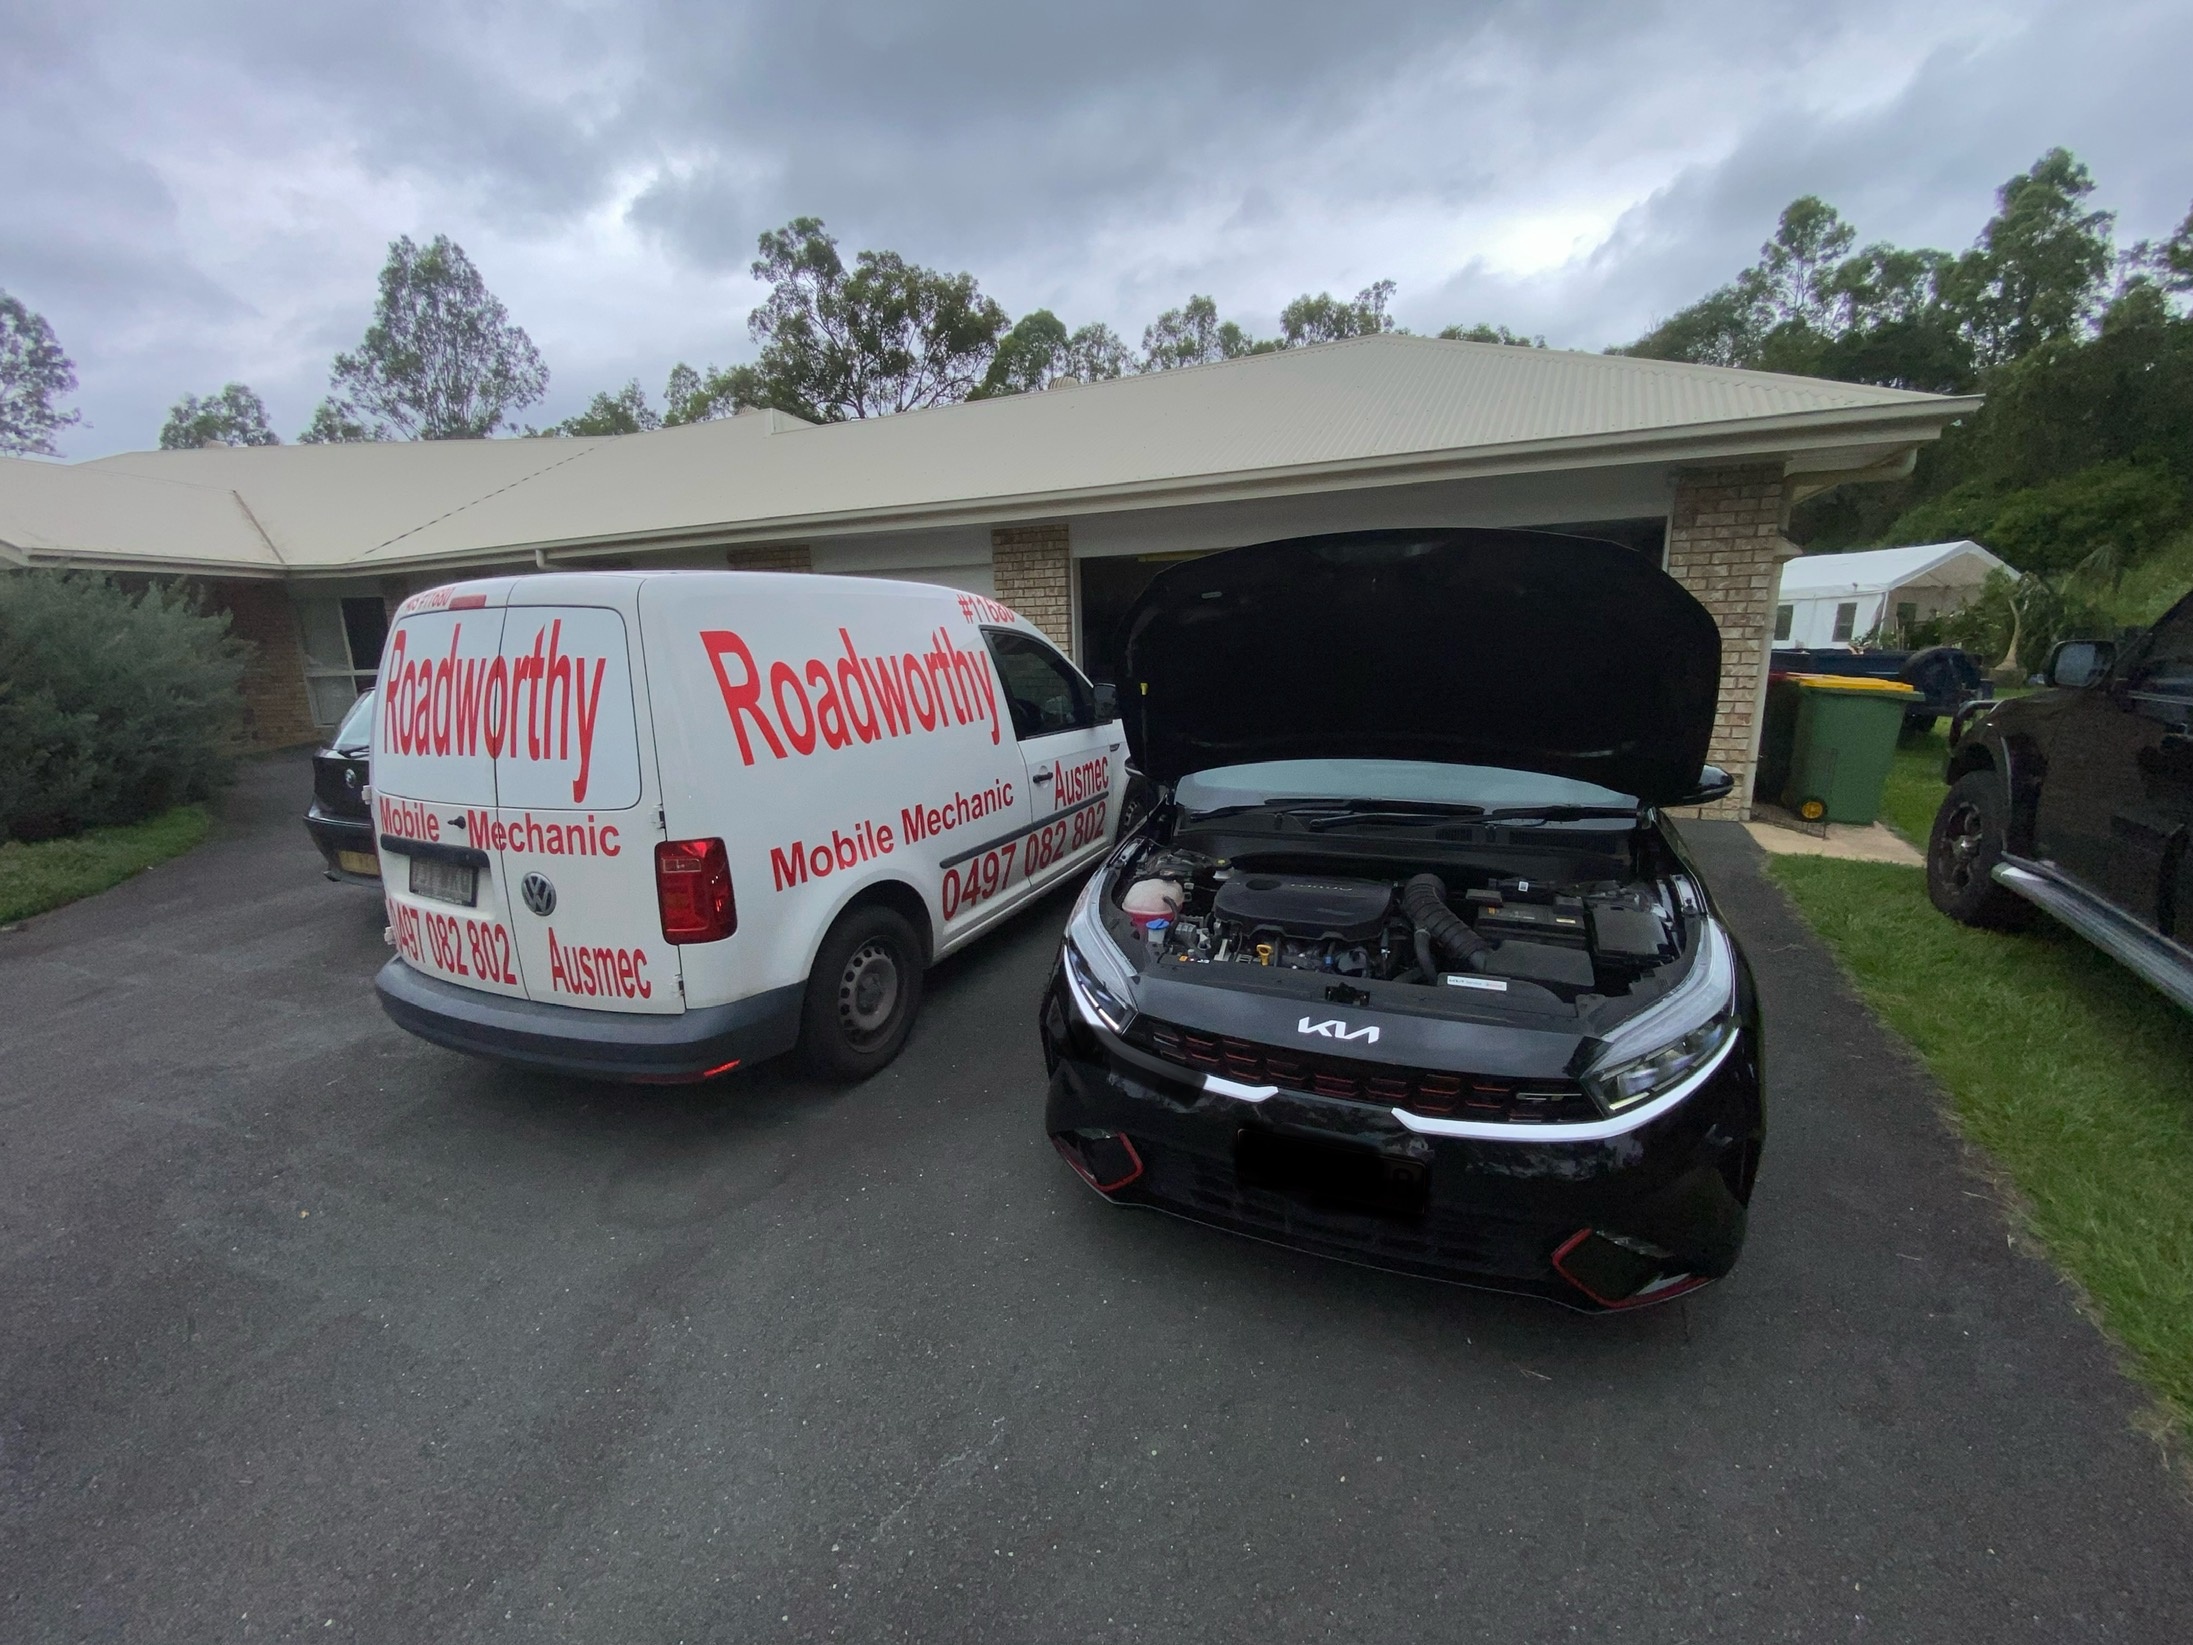
Roadworthy Certificate
Brand: Ausmec Mobile RWC & Mechanics
Ausmec Mobile RWC & Mechanics : Your Convenient RWC Solution - "Mobile Roadworthy Certificate" Made Easy! Roadworthy Certificate - Tired of wasting time at mechanics for roadworthy certificates? Ausmec Mobile RWC & Mechanics can help! We come to you, wherever you're located in Brisbane North Side or nearby areas. Our certified mechanics will inspect your car and ensure it meets safety requirements for a hassle-free RWC. Call us today! Why Choose Ausmec for Your Redcliffe RWC ? Streamlined Convenience: Skip the hassle! We come to you, saving you time and effort. No need to juggle traffic or squeeze an appointment into your busy schedule. Expert RWC Inspections: Our highly trained mechanics meticulously assess your vehicle against all safety regulations, ensuring it meets every requirement. Clear Communication: Transparency is key. We explain the inspection process upfront, outlining any potential issues and costs. You'll always be informed and in control. Fast and Efficient Service: Our mechanics work swiftly to complete your RWC inspection without compromising thoroughness. Competitive Rates: We offer affordable pricing for our RWC services, making it a convenient and budget-friendly option. A Smooth Roadworthy Experience with Ausmec: Purchase Online: Buy your RWC service online, and we'll contact you to schedule your appointment. Schedule Your Appointment: Choose a convenient time and location within our business hours (Monday-Friday, 8:30 AM to 4:00 PM). Relax, We Come to You: On the designated day, our fully equipped mobile mechanic arrives at your chosen location ready to perform the inspection. Comprehensive Inspection: Our mechanic meticulously inspects your vehicle's essential components, including brakes, tires, steering, suspension, lights, and more. Clear Communication Throughout: We'll keep you updated on the inspection results as we progress. RWC Issued (if applicable): If your vehicle passes, you'll receive a valid RWC certificate on the spot. Failing the Inspection? No Worries: If your car doesn't pass, we'll provide a detailed report outlining the problems and suggest repairs to get you roadworthy. We can even assist with the repairs! Benefits of a Valid RWC in Redcliffe: Beyond the legal requirement for vehicle transfers, registrations, and sales in Queensland, a valid RWC offers significant advantages: Peace of Mind: An RWC signifies your vehicle meets safety standards, giving you peace of mind knowing you're driving safely. Reduced Accident Risk: Regular inspections help identify potential issues early on, preventing them from becoming major problems that could lead to accidents. Increased Resale Value: A car with a valid RWC is generally more attractive to potential buyers and can command a higher price. Stop the Mobile Roadworthy Search - Book Ausmec Today! Save time and effort! Ausmec Mobile RWC & Mechanics brings the RWC process to you. Our convenient, efficient, and reliable service ensures your vehicle receives a thorough inspection and gets roadworthy in no time. Book online today! We do a Roadworthy at your location in Brisbane North Side. Same day Mobile inspections when available at $145. We will come to you and conduct a mobile Rwc inspection on your vehicle in North Brisbane in the following suburbs , Albany Creek , Arana Hills , Ascot , Aspley , Bald Hills , Banyo , Boondall , Bracken Ridge , Bray Park , Brendale , Brighton , Bridgeman Downs , Brighton , Burpengary , Caboolture , Carseldine , Cashmere, Chermside , Clayfield, Clontarf , Dakabin , Deagon , Deception Bay , Eatons Hill , Enoggera , Everton Hills , Ferny Grove, Fitzgibbon , Geebung , Gaythorne , Gordon Park, Grange, Griffin , Hamilton, Joyner , Kallangur , Kedron , Kelvin Grove, Keperra, Kippa-Ring , Kurwongbah , Lawnton , Lutwyche, Mango Hill , McDowall , Margate , Mitchelton , Morayfield , Murrumba Downs , Narangba , Newport , Northgate, North Lakes , Nudgee , Nundah , Petrie , Pinkenba, Redcliffe , Rothwell , Sandgate , Sandgate , Scarborough , Shorncliffe , Stafford , Strathpine , Taigum , Virginia , Warner , Wavell Heights , Wooloowin , Woody Point , Zillmere . Motorcycle Roadworthy also availible in any of the above locations ! , Roadworthy certificate QLD The following areas will attract a extra travel Fee - Elimba, Wamuran, Sandstone point and Bribi Island, Beachmere, Rocksburg, Rush Creek, Dayboro, Kobble Creek, Samsonvale, Samford. *Disclaimer Mobile Mechanic At your door ! Best Mobile Mechanic in Brisbane ! TMR - The Only People with a valid Opinion !
Category: Services > Automotive Services > Vehicle Inspection